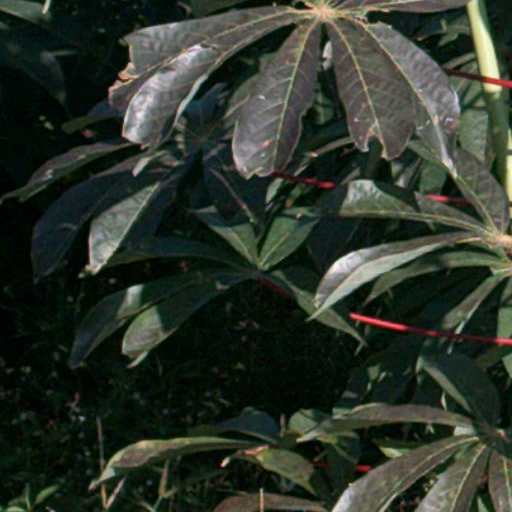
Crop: cassava